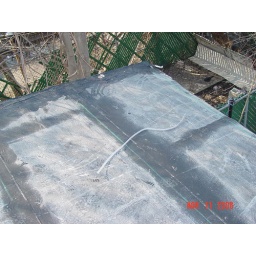
New roof over kitchen